Kevin Beattie

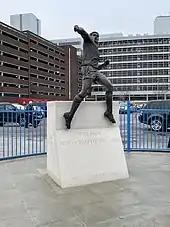
Statue of Beattie outside Portman Road

Beattie was renowned for his strength, the nickname "Beast" reflecting that, but also his quality on the ball (with the resultant other nickname of "Diamond"). Robson described him as "the quickest defender I ever saw... with a left foot like a howitzer". Perry Groves noted that Beattie's only shortcoming appeared to be his inability to throw the ball far. When Beattie arrived at Colchester, "into his thirties" and with his knees "all shot", "he was still the quickest player at the club over ten yards by a long way." Groves recalls Robson's summary of Beattie's strengths as a player: